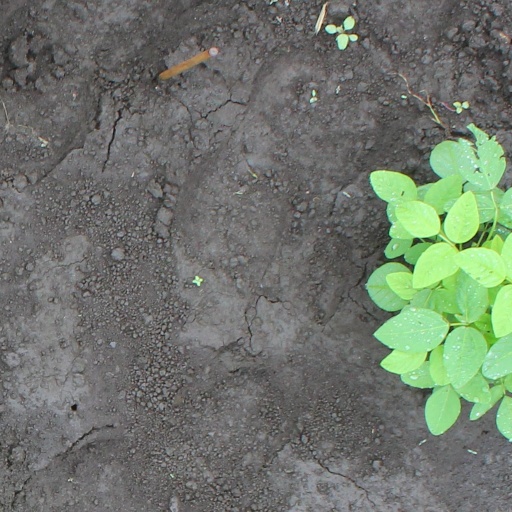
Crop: soybean